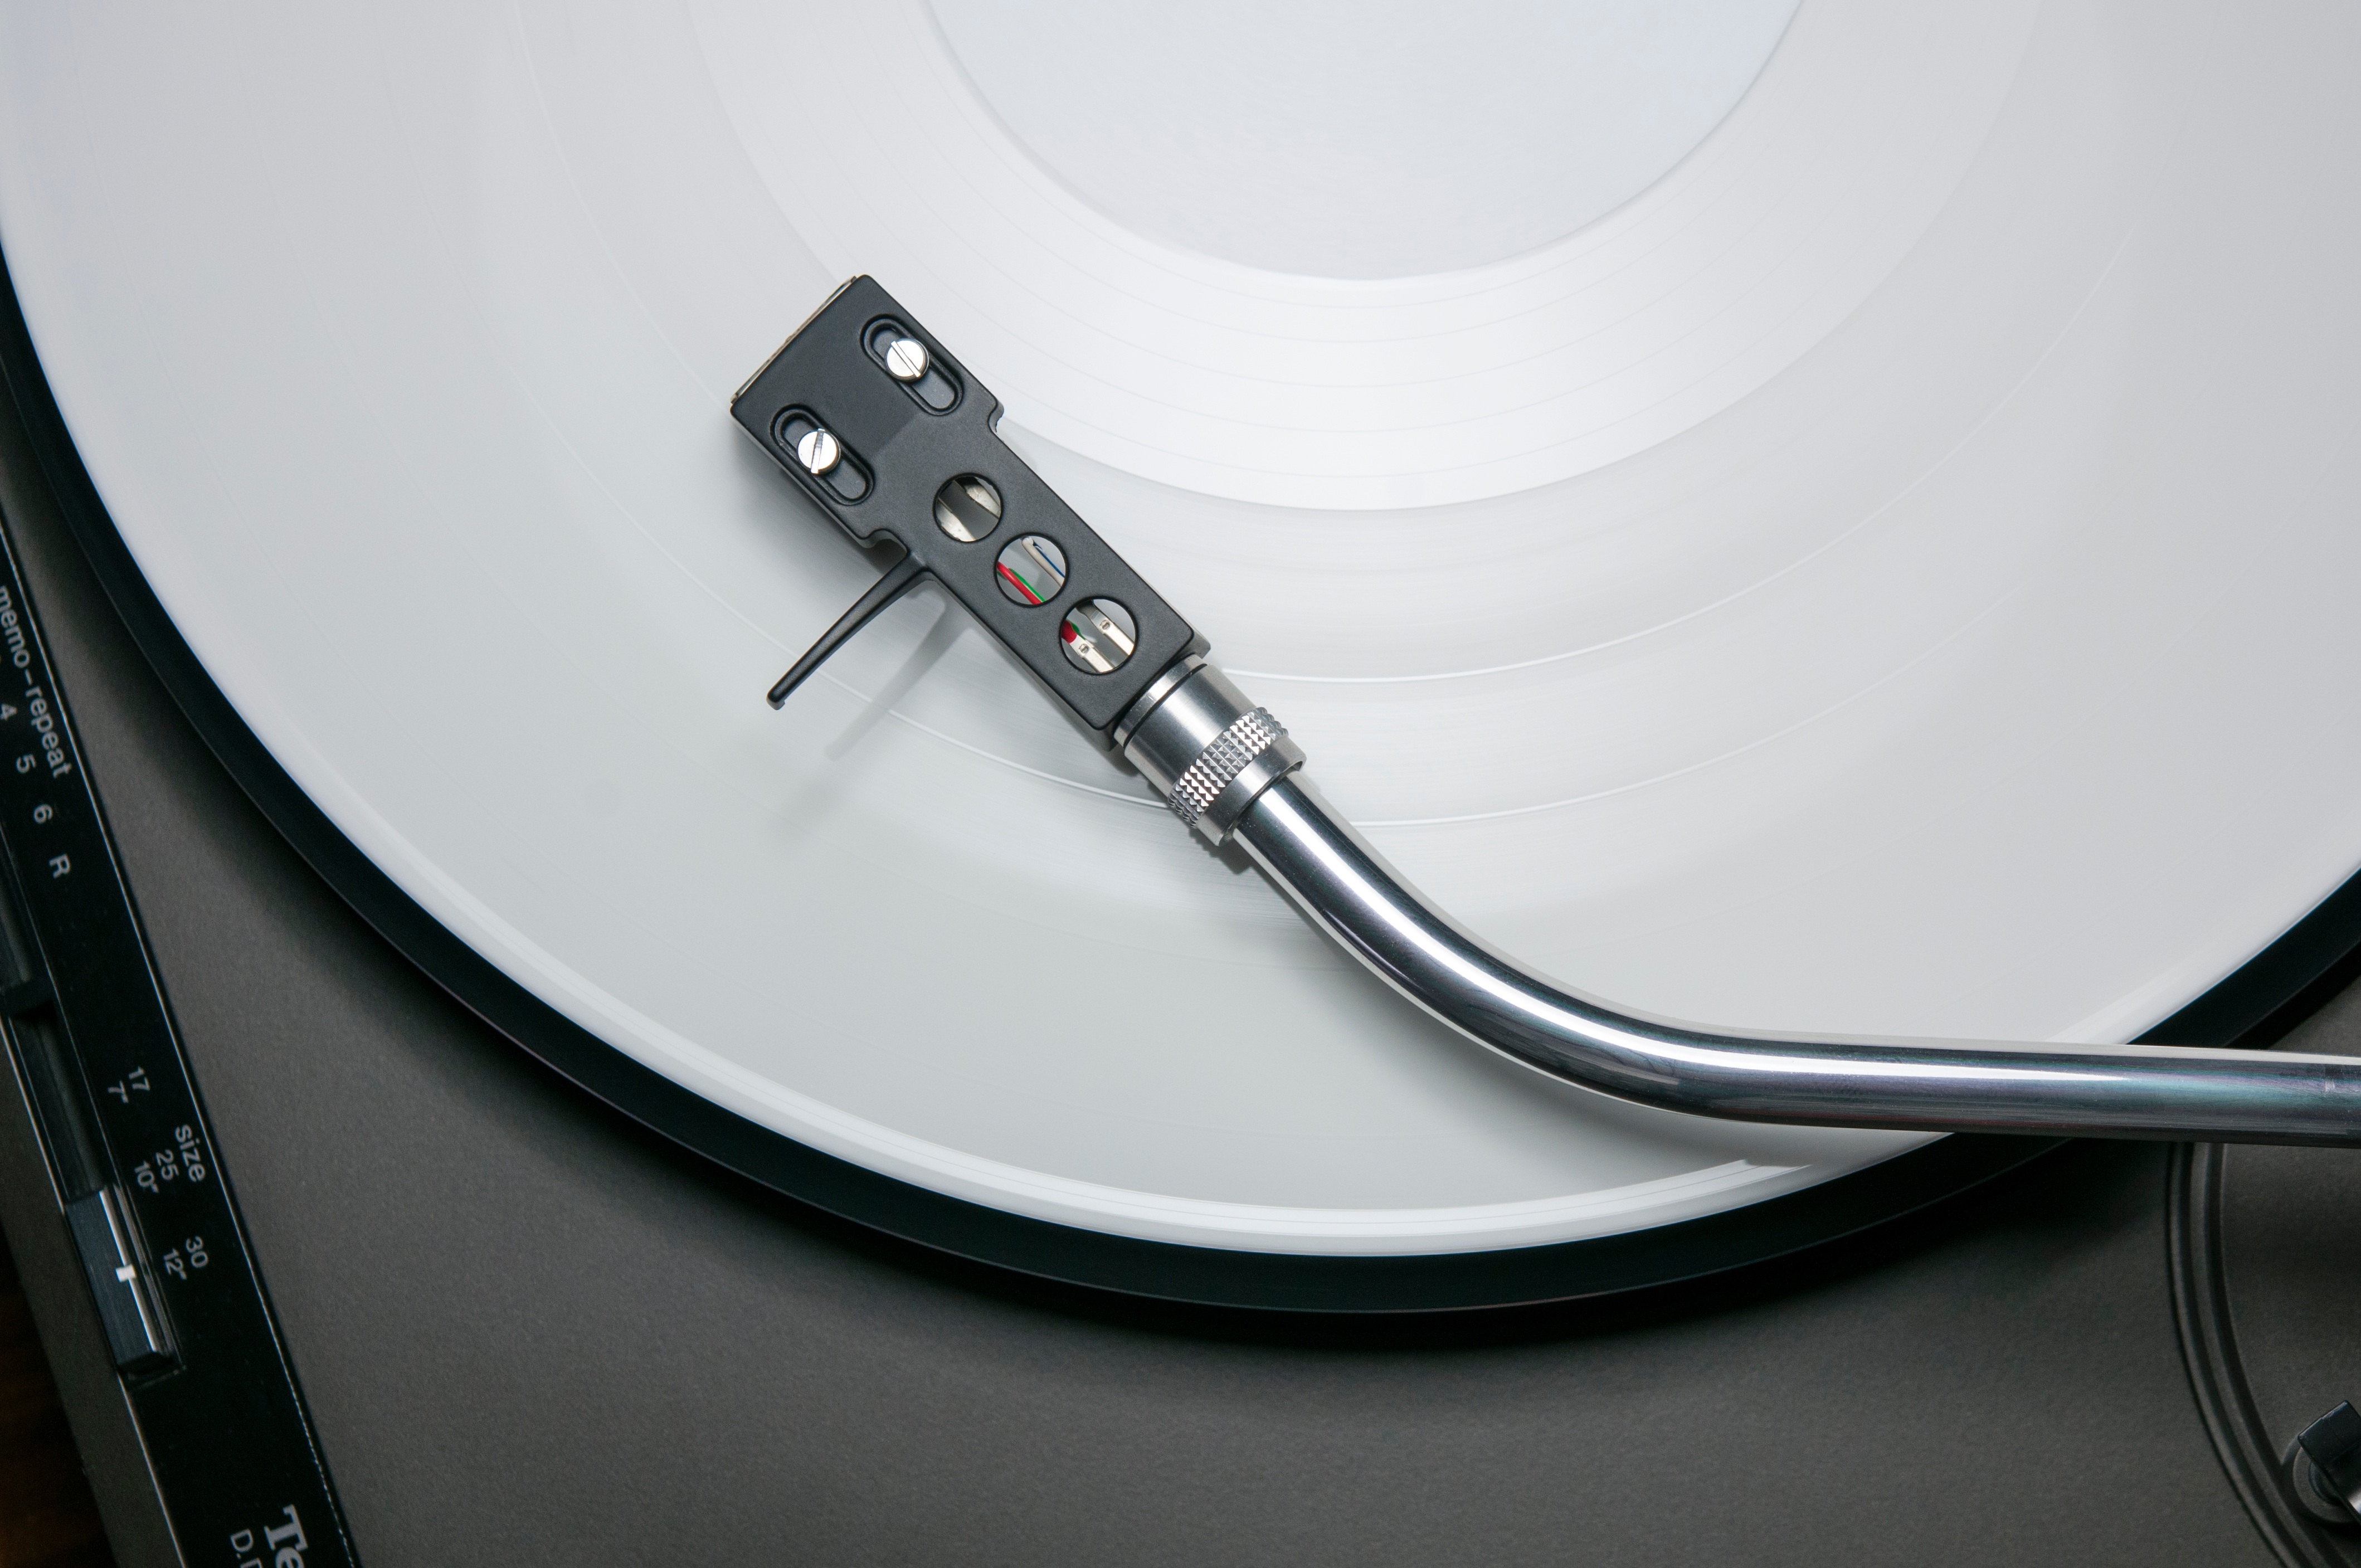
technology, wheel, vehicle, steering wheel, tire, stylus, record player, turn table, bumper, auto part, automotive exterior, automotive tire, steering part